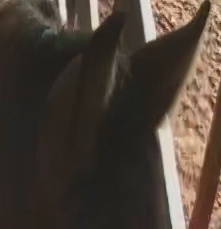
Face region: ears (position_of_ears)
Pain indicator: not_present